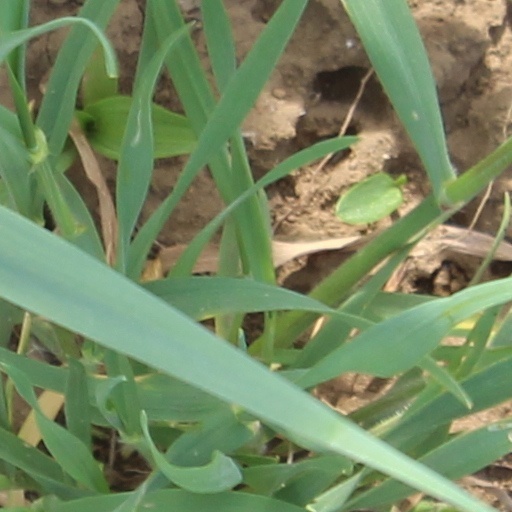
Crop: wheat